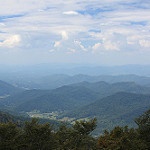
Label: mountain